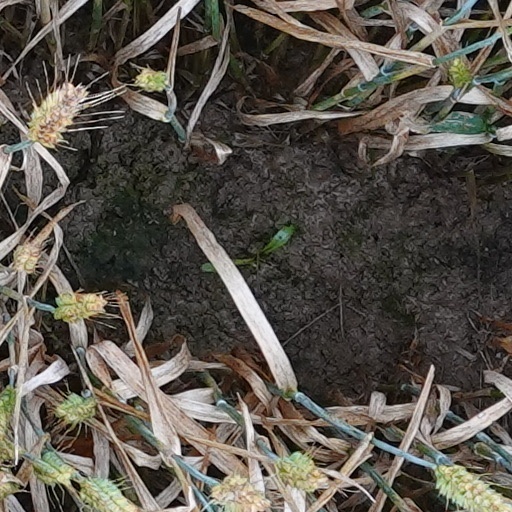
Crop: wheat